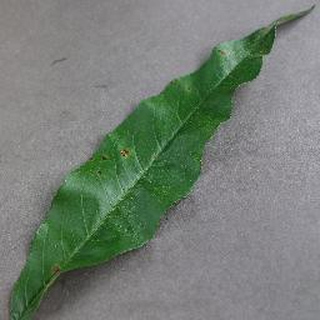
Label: peach_bacterial_spot